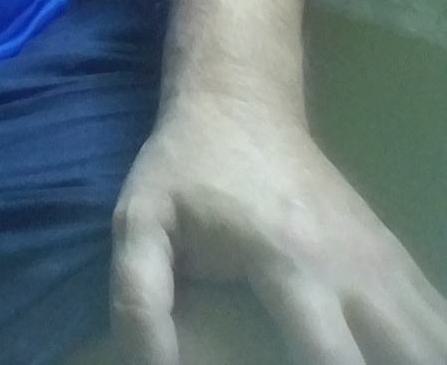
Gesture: no_gesture